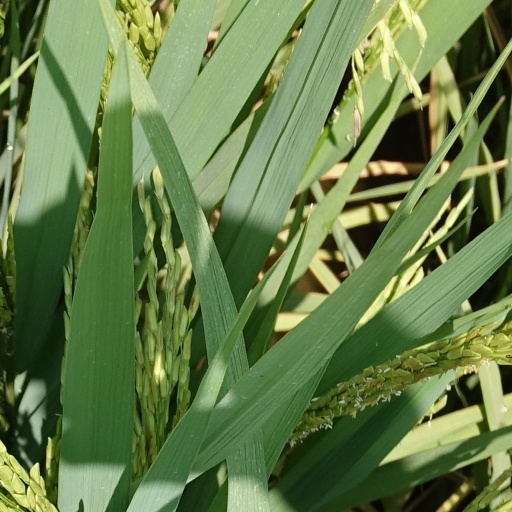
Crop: rice